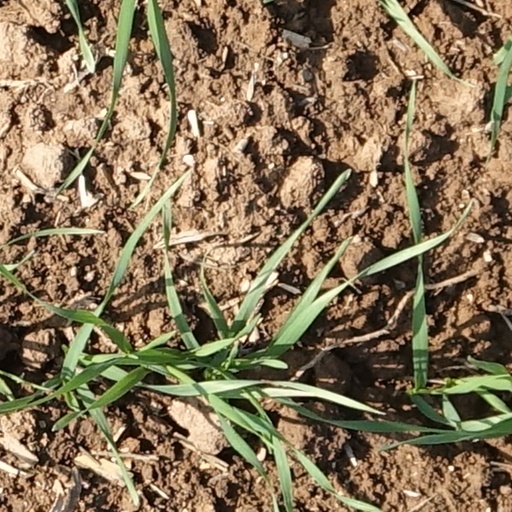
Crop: wheat